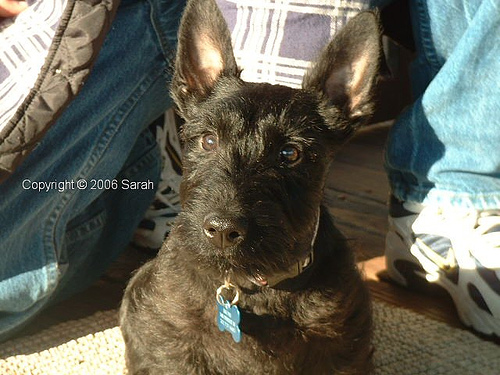
Breed: scottish terrier